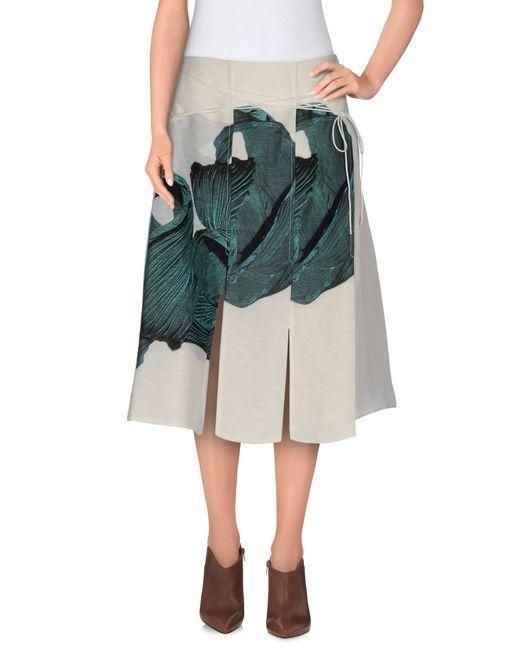
eleganter modischer Damenrock unter dem Knie